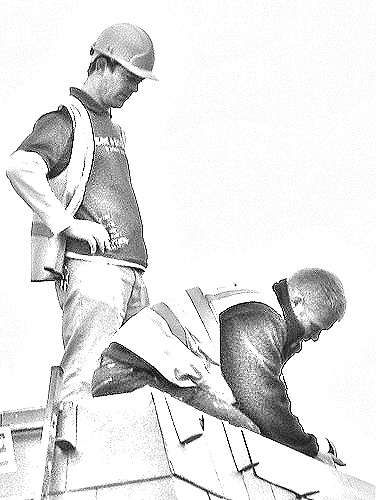
Portrait style: Sketch Portrait